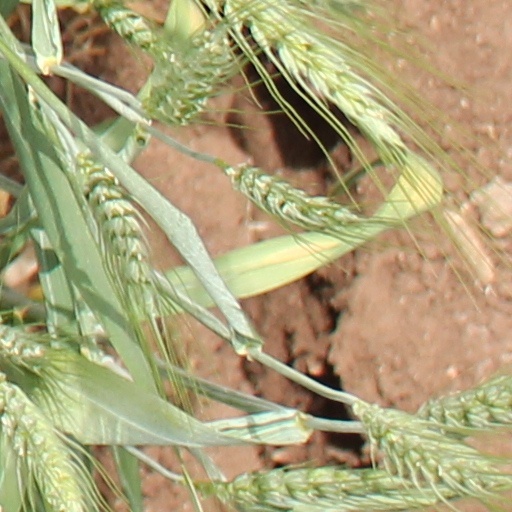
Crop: wheat